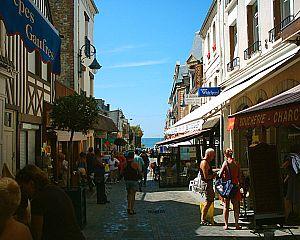
Villers-sur-Mer est une commune française, située dans le département du Calvados en région Normandie, peuplée de 2 644 habitants.